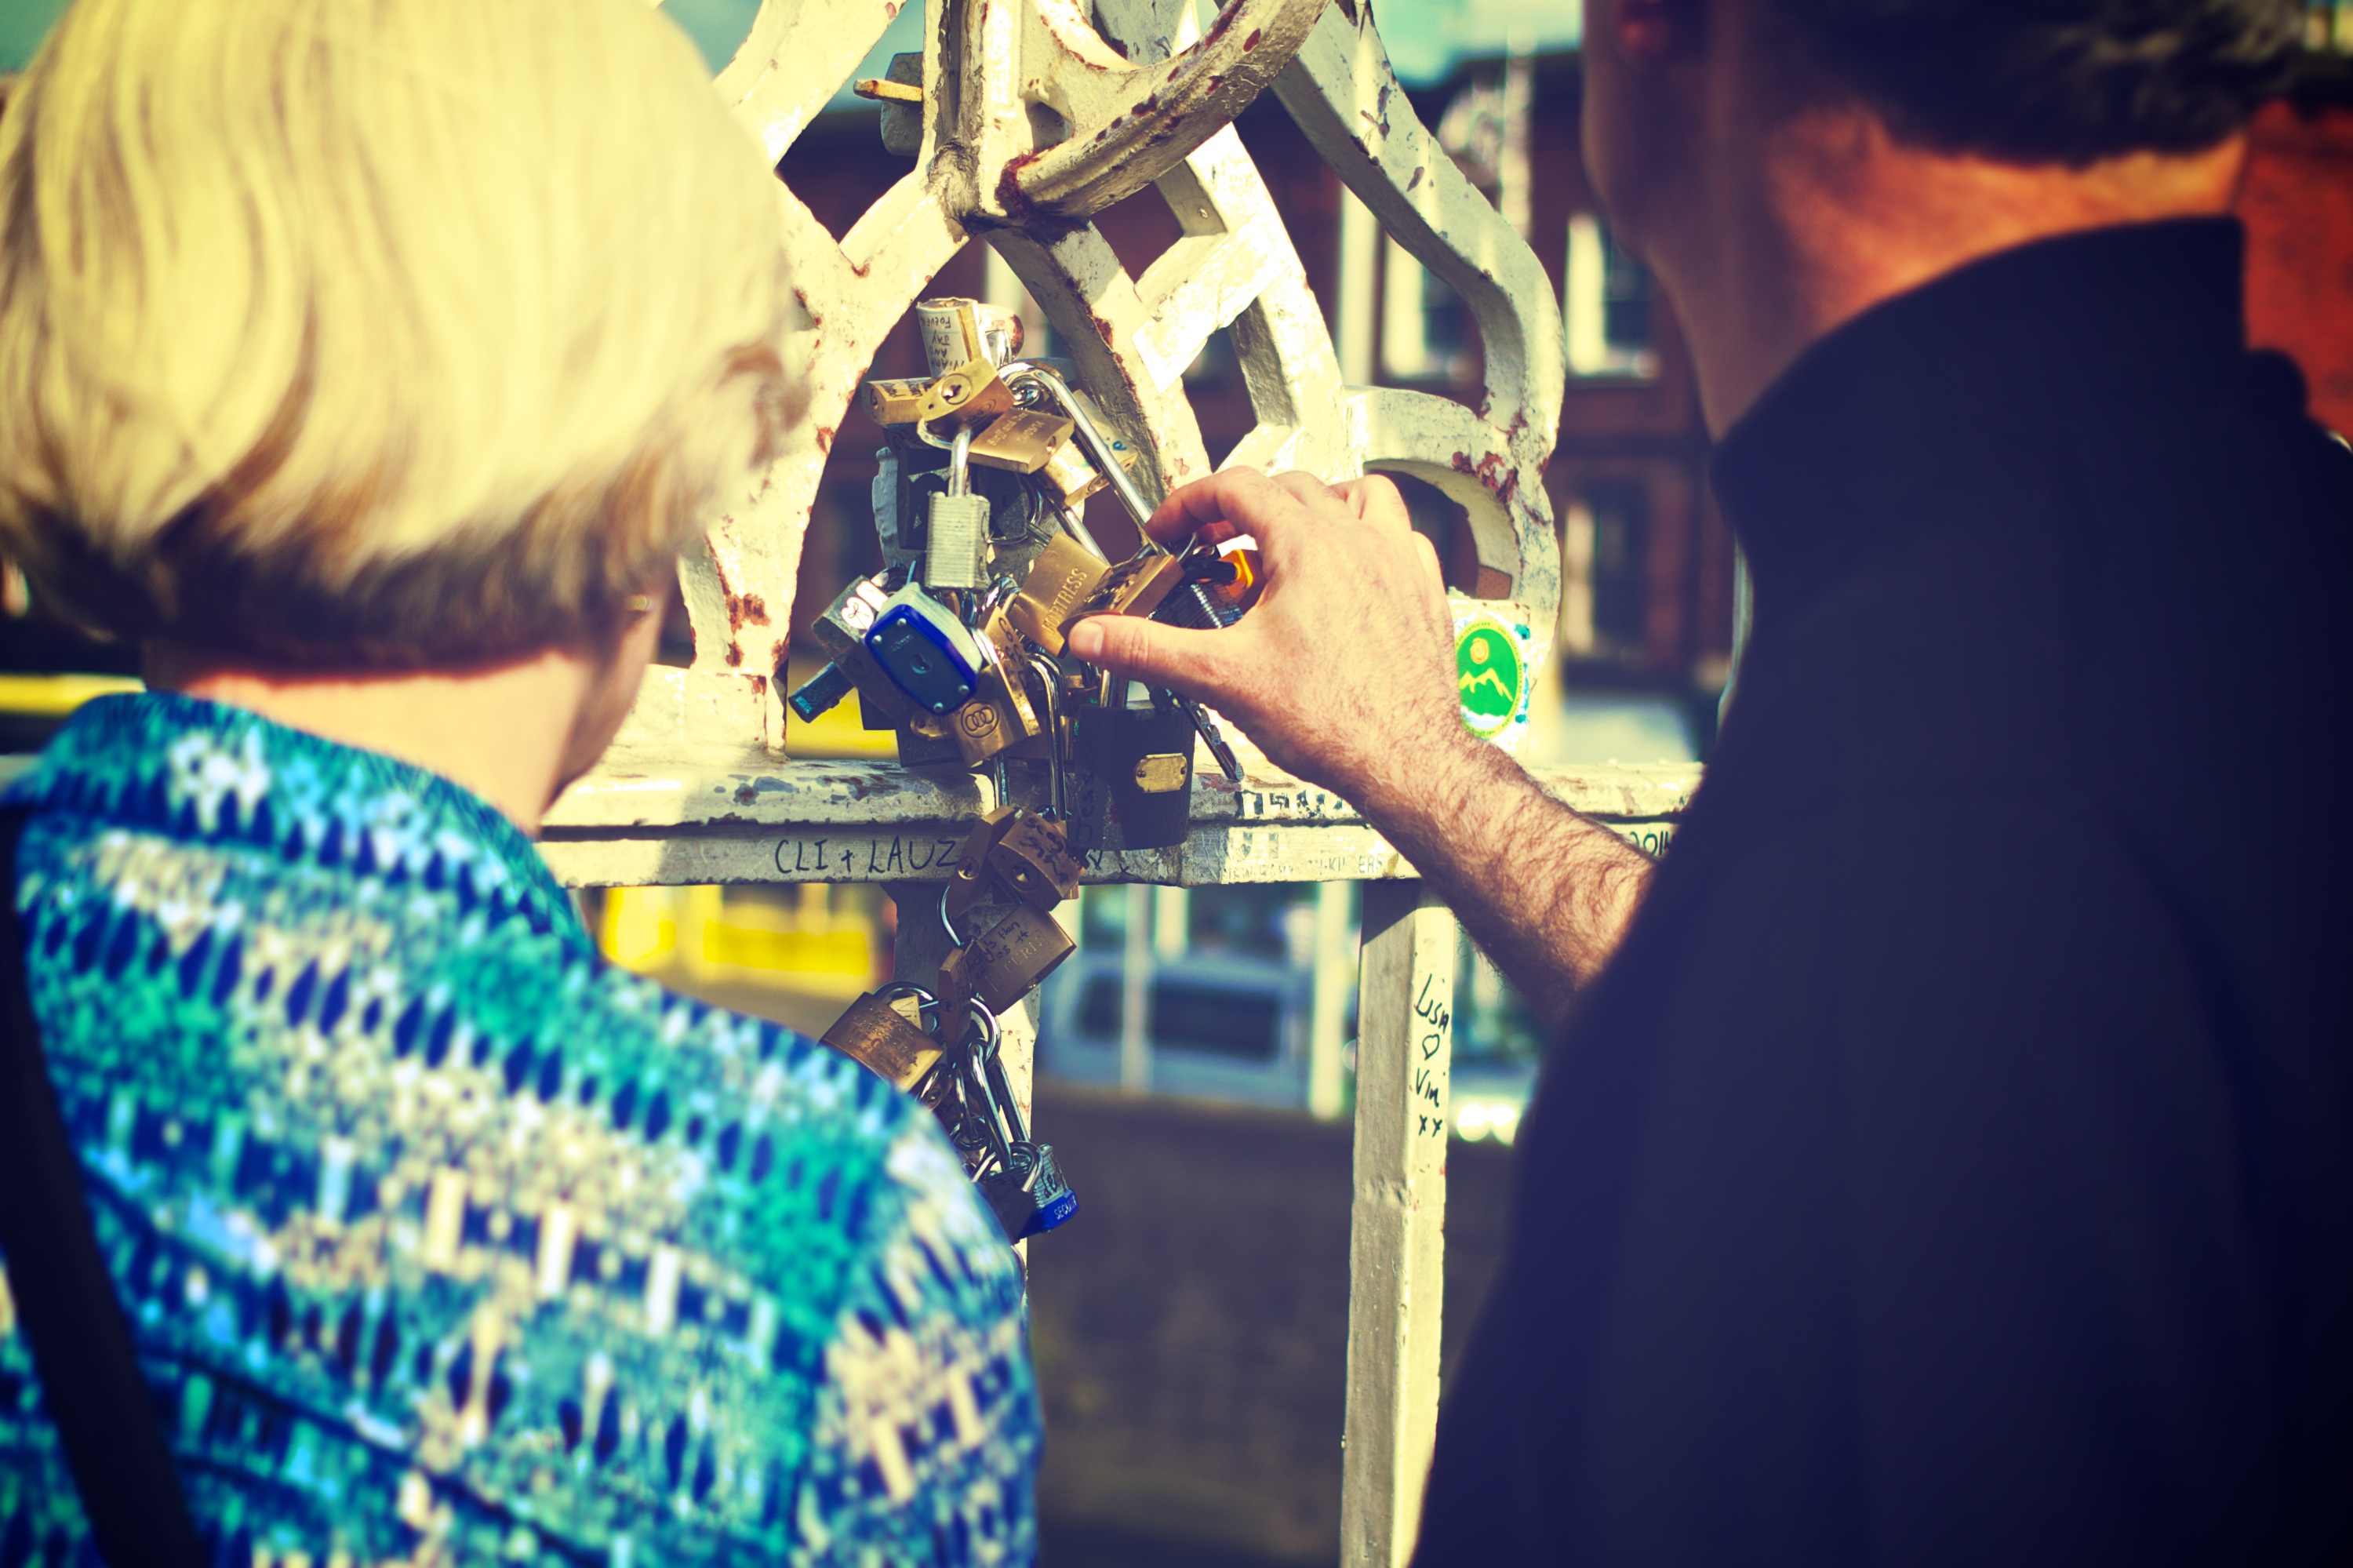
man, music, people, woman, love, symbol, color, couple, romance, romantic, grunge, blue, engagement, forever, men, women, lock, locks, valentine, dublin, padlocks, love locks, ha penny bridge, vow